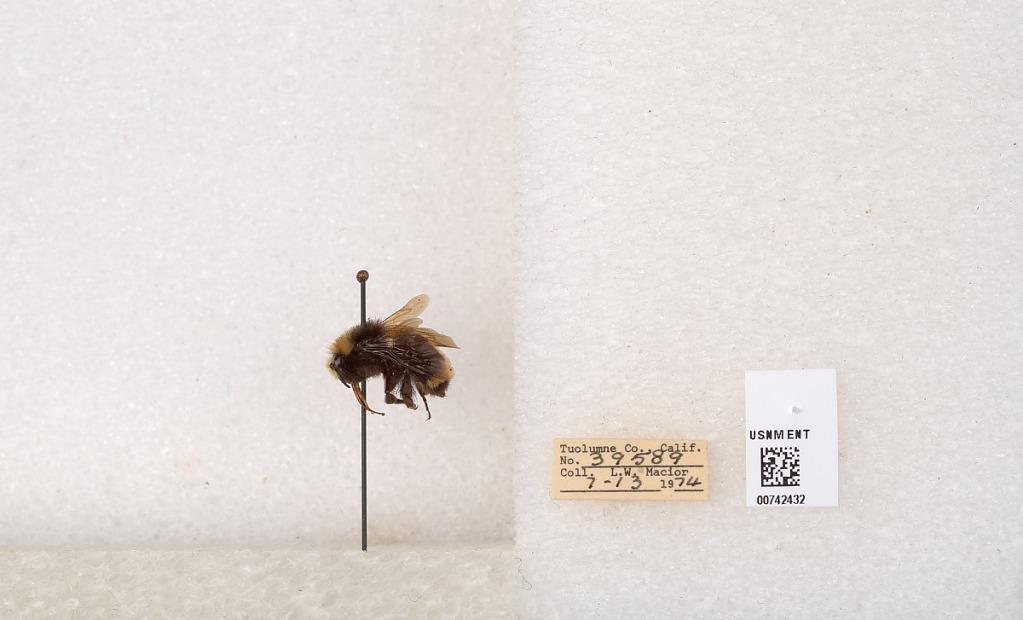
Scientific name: Bombus (Pyrobombus) vosnesenskii Radoszkowski
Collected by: L. Macior
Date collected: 1974-7-13
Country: United States
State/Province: California
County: Tuolumne
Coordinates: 37.9712, -120.228